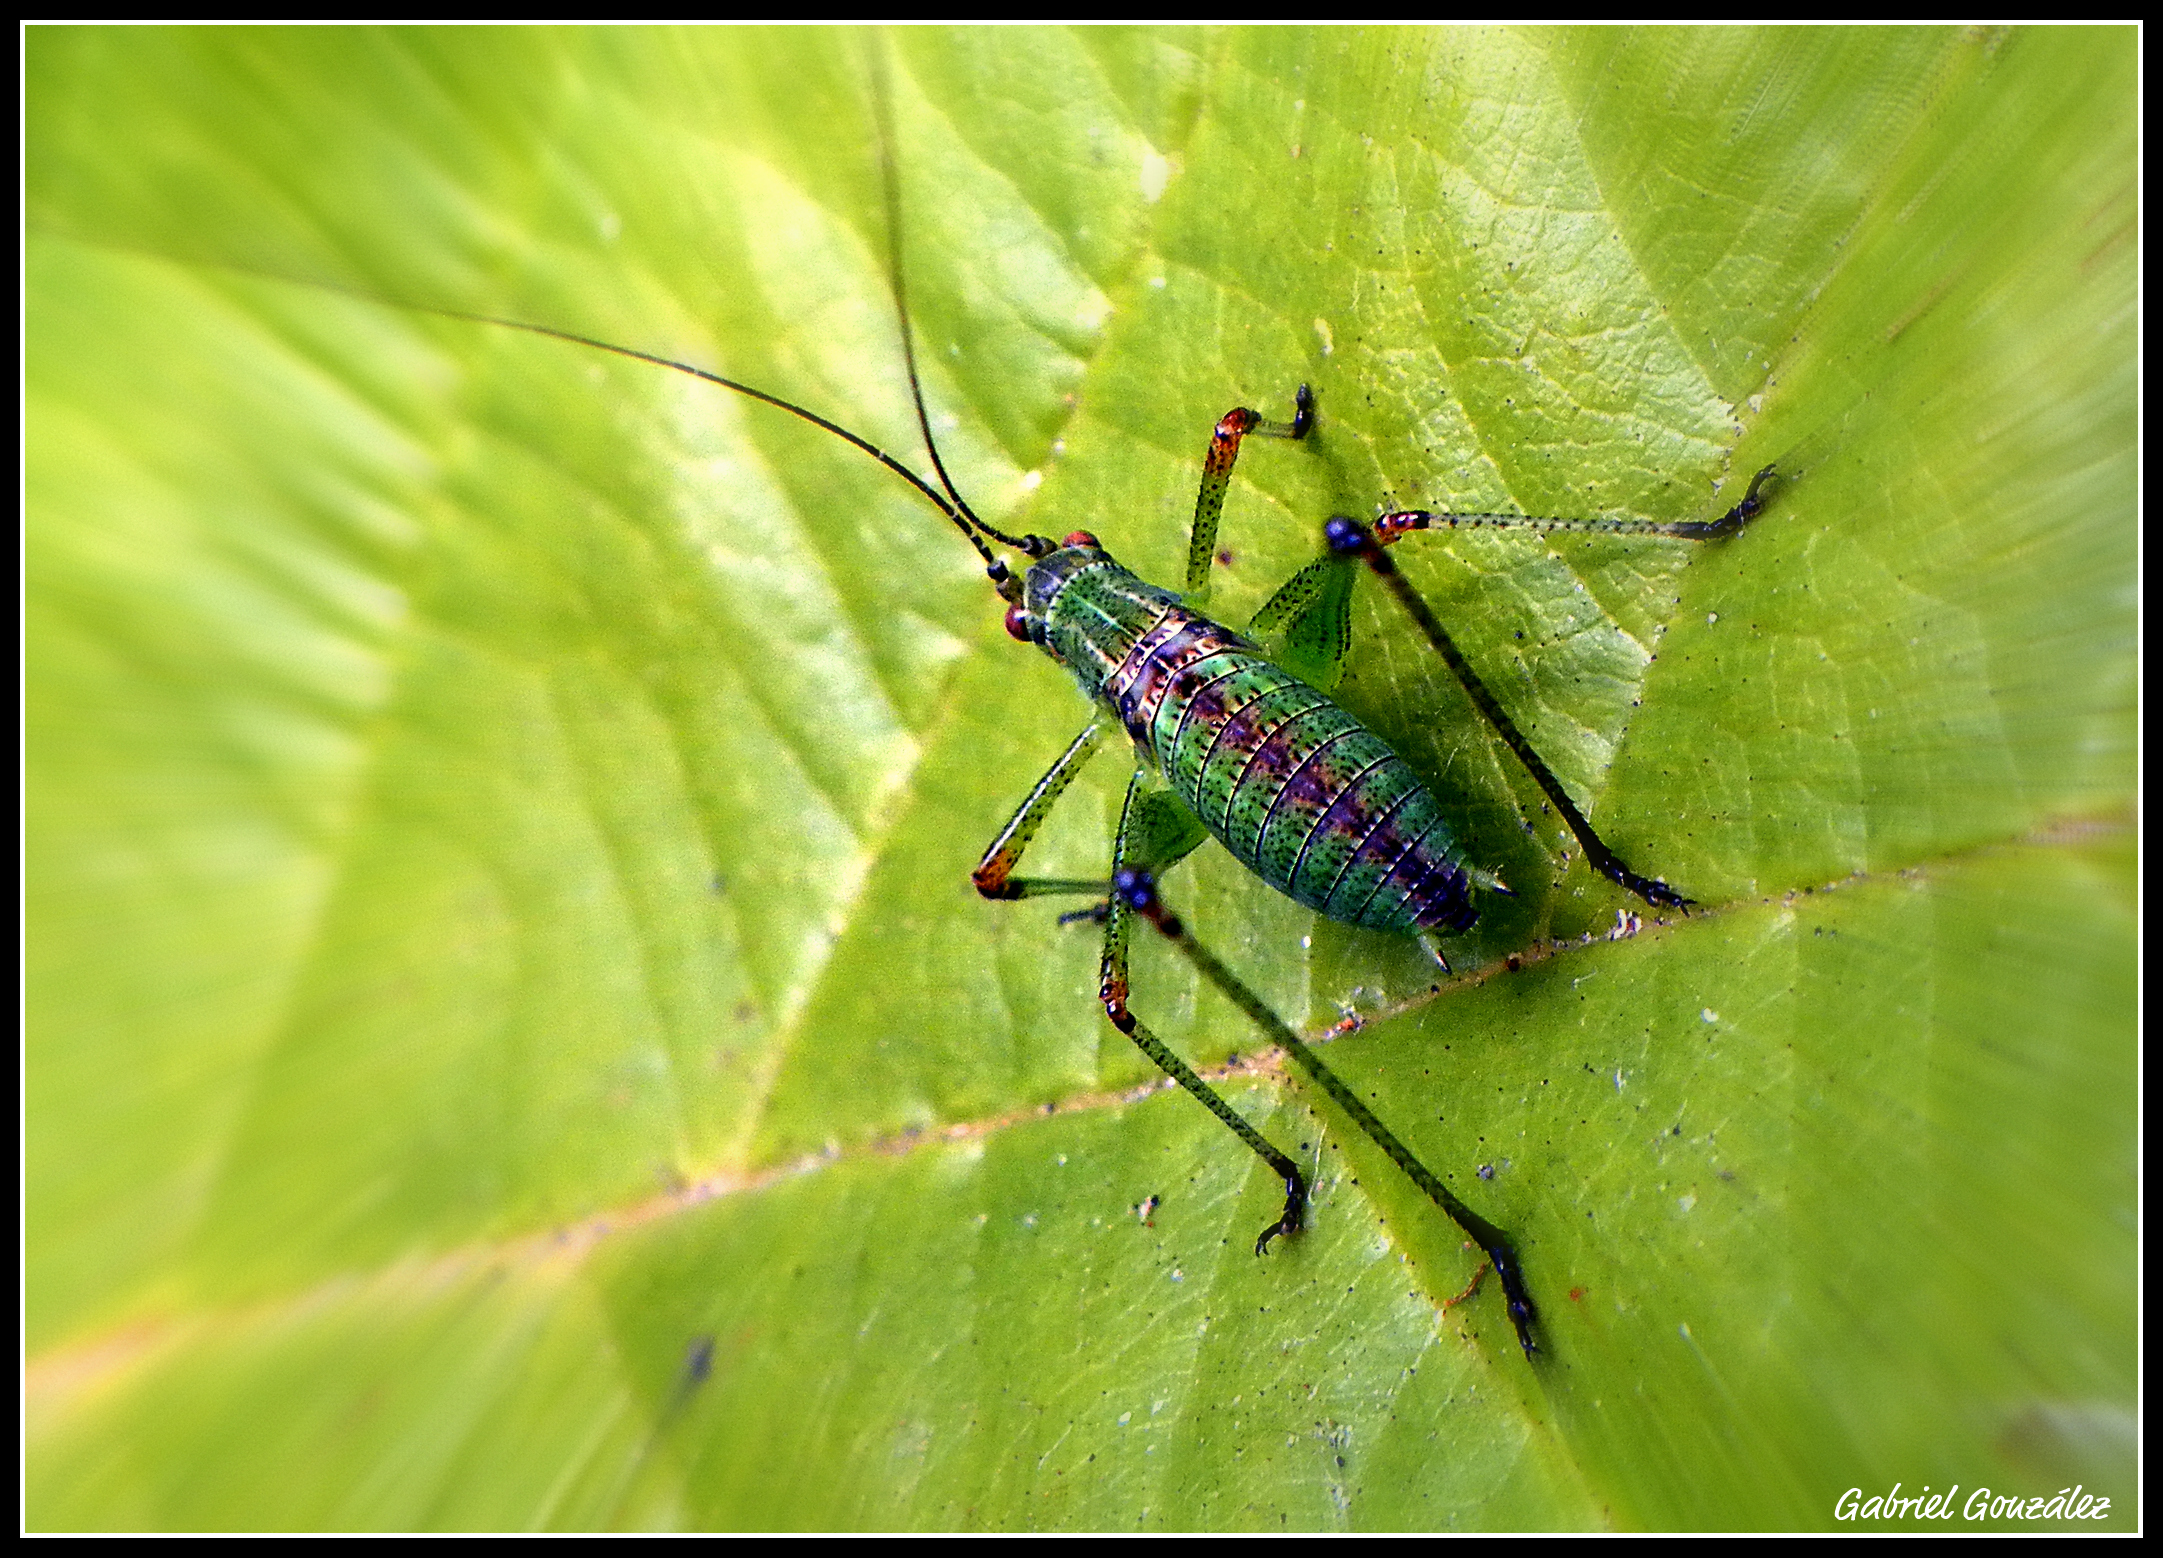
nature, photography, leaf, green, insect, macro, fauna, invertebrate, close up, animals, naturaleza, beetle, leafhopper, ggl1, xovesphoto, animales, gphoto, macro photography, arthropod, leaf beetle, plant stem, true bugs